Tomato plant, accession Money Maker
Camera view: vertical (180 deg); turntable rotation: 30 degrees
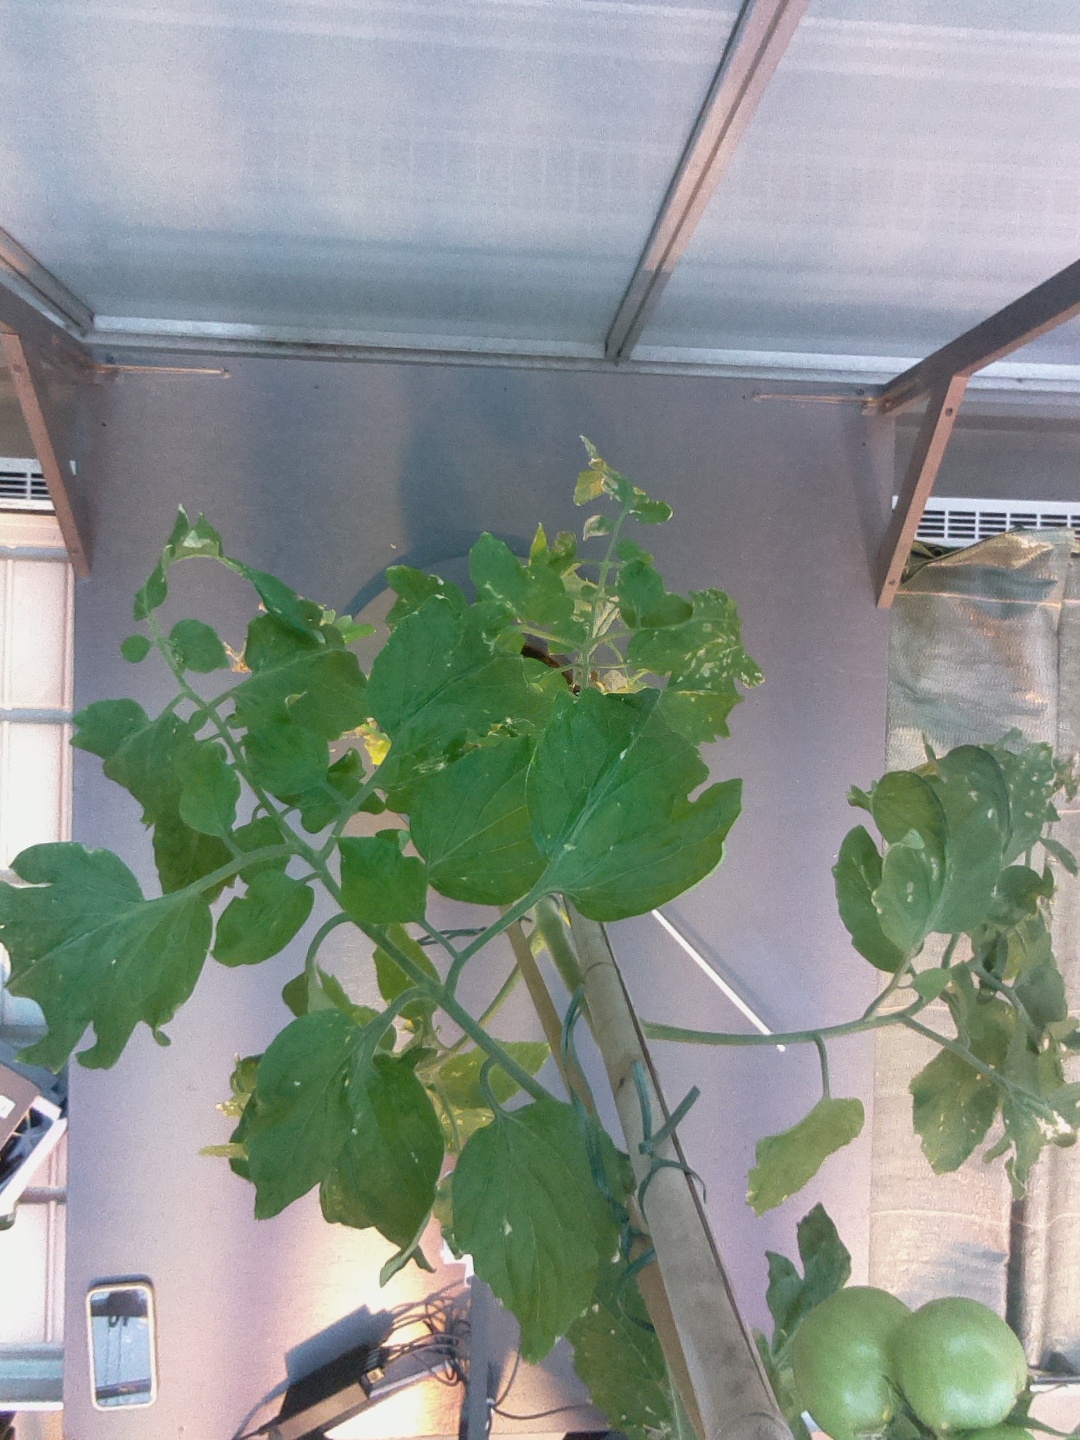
BBCH growth stage 74: 40%-50% of final fruit size